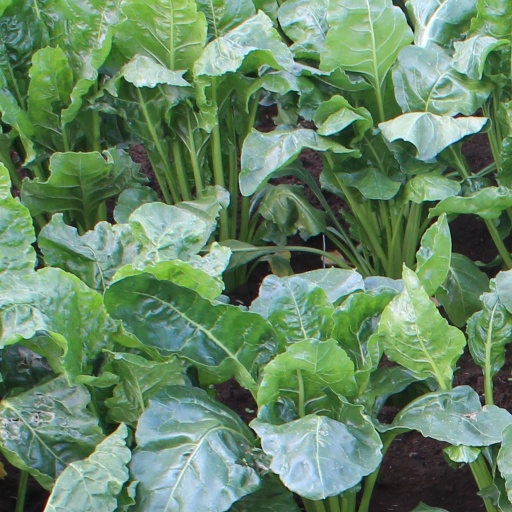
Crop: sugar beet